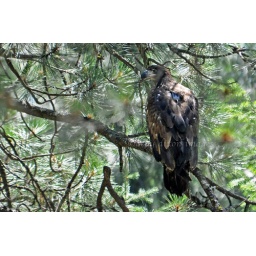
eagle sitting in tree for first time